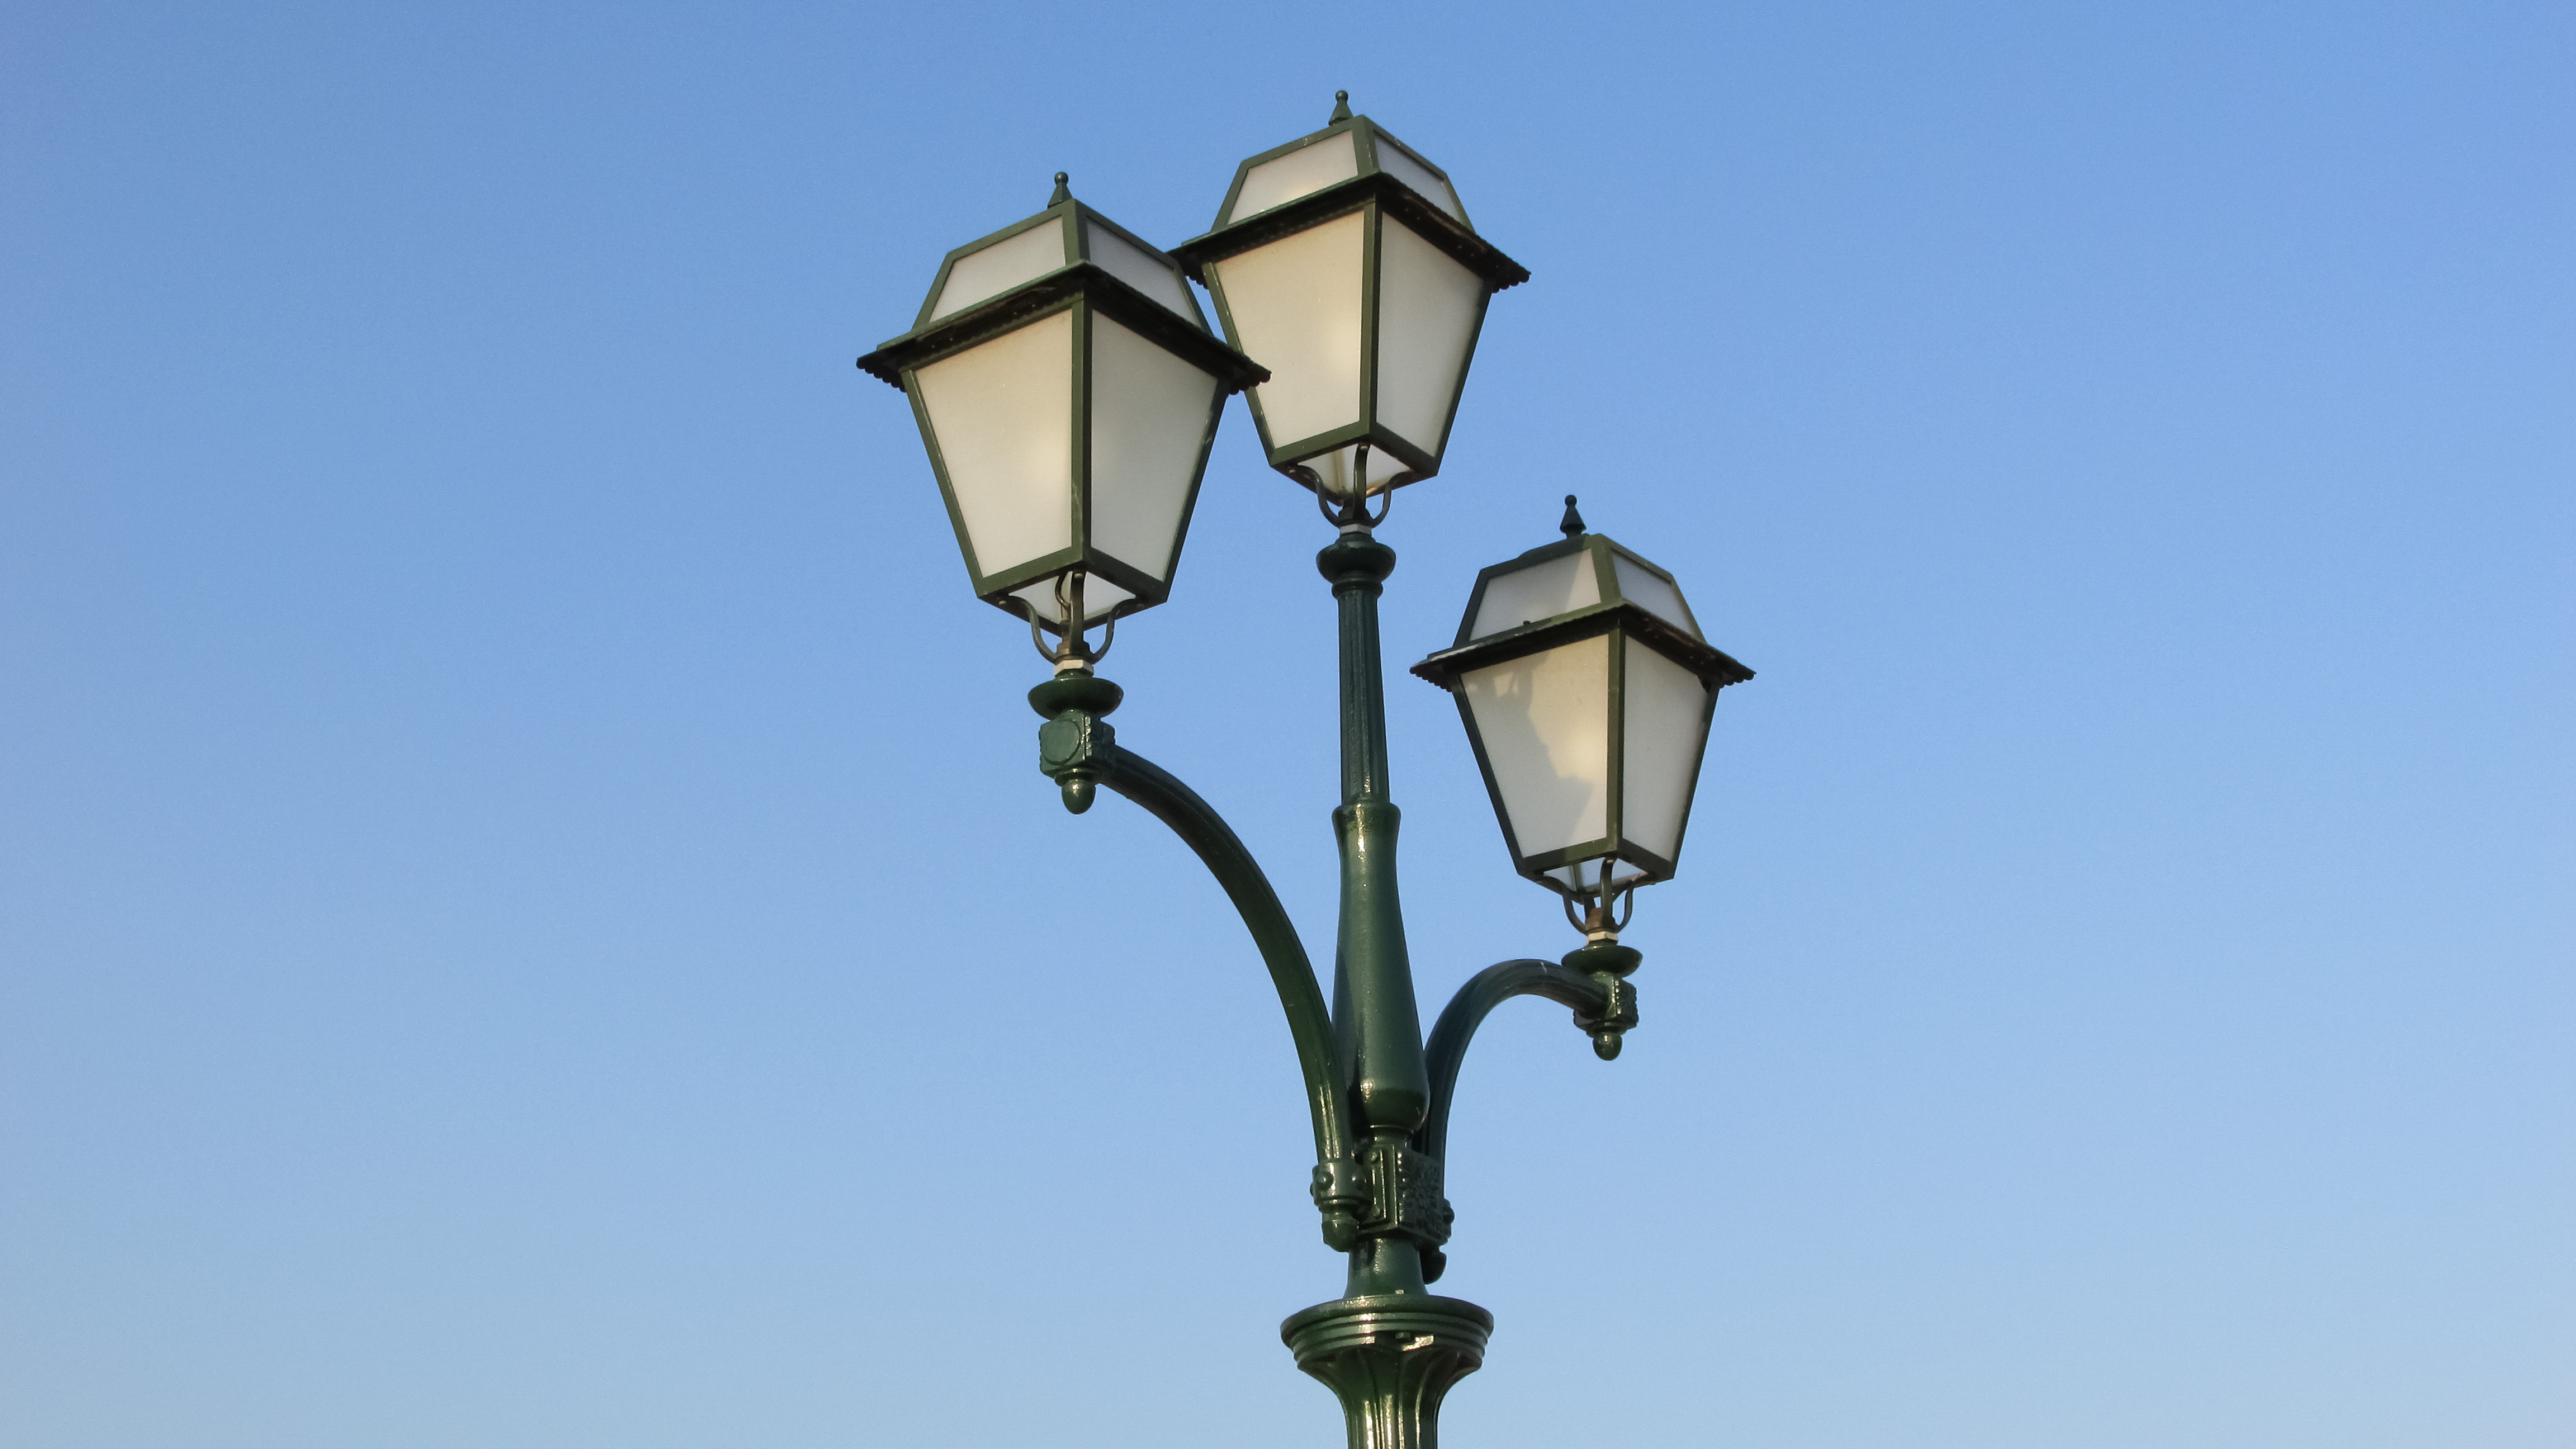
light, vintage, blue, street light, lighting, decor, lamps, light fixture, greece, elegance, volos